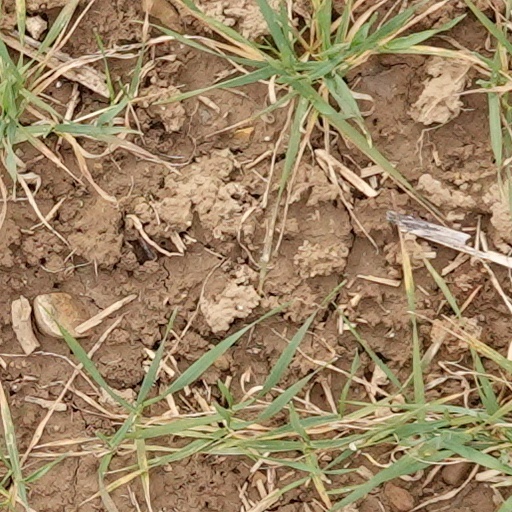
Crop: wheat